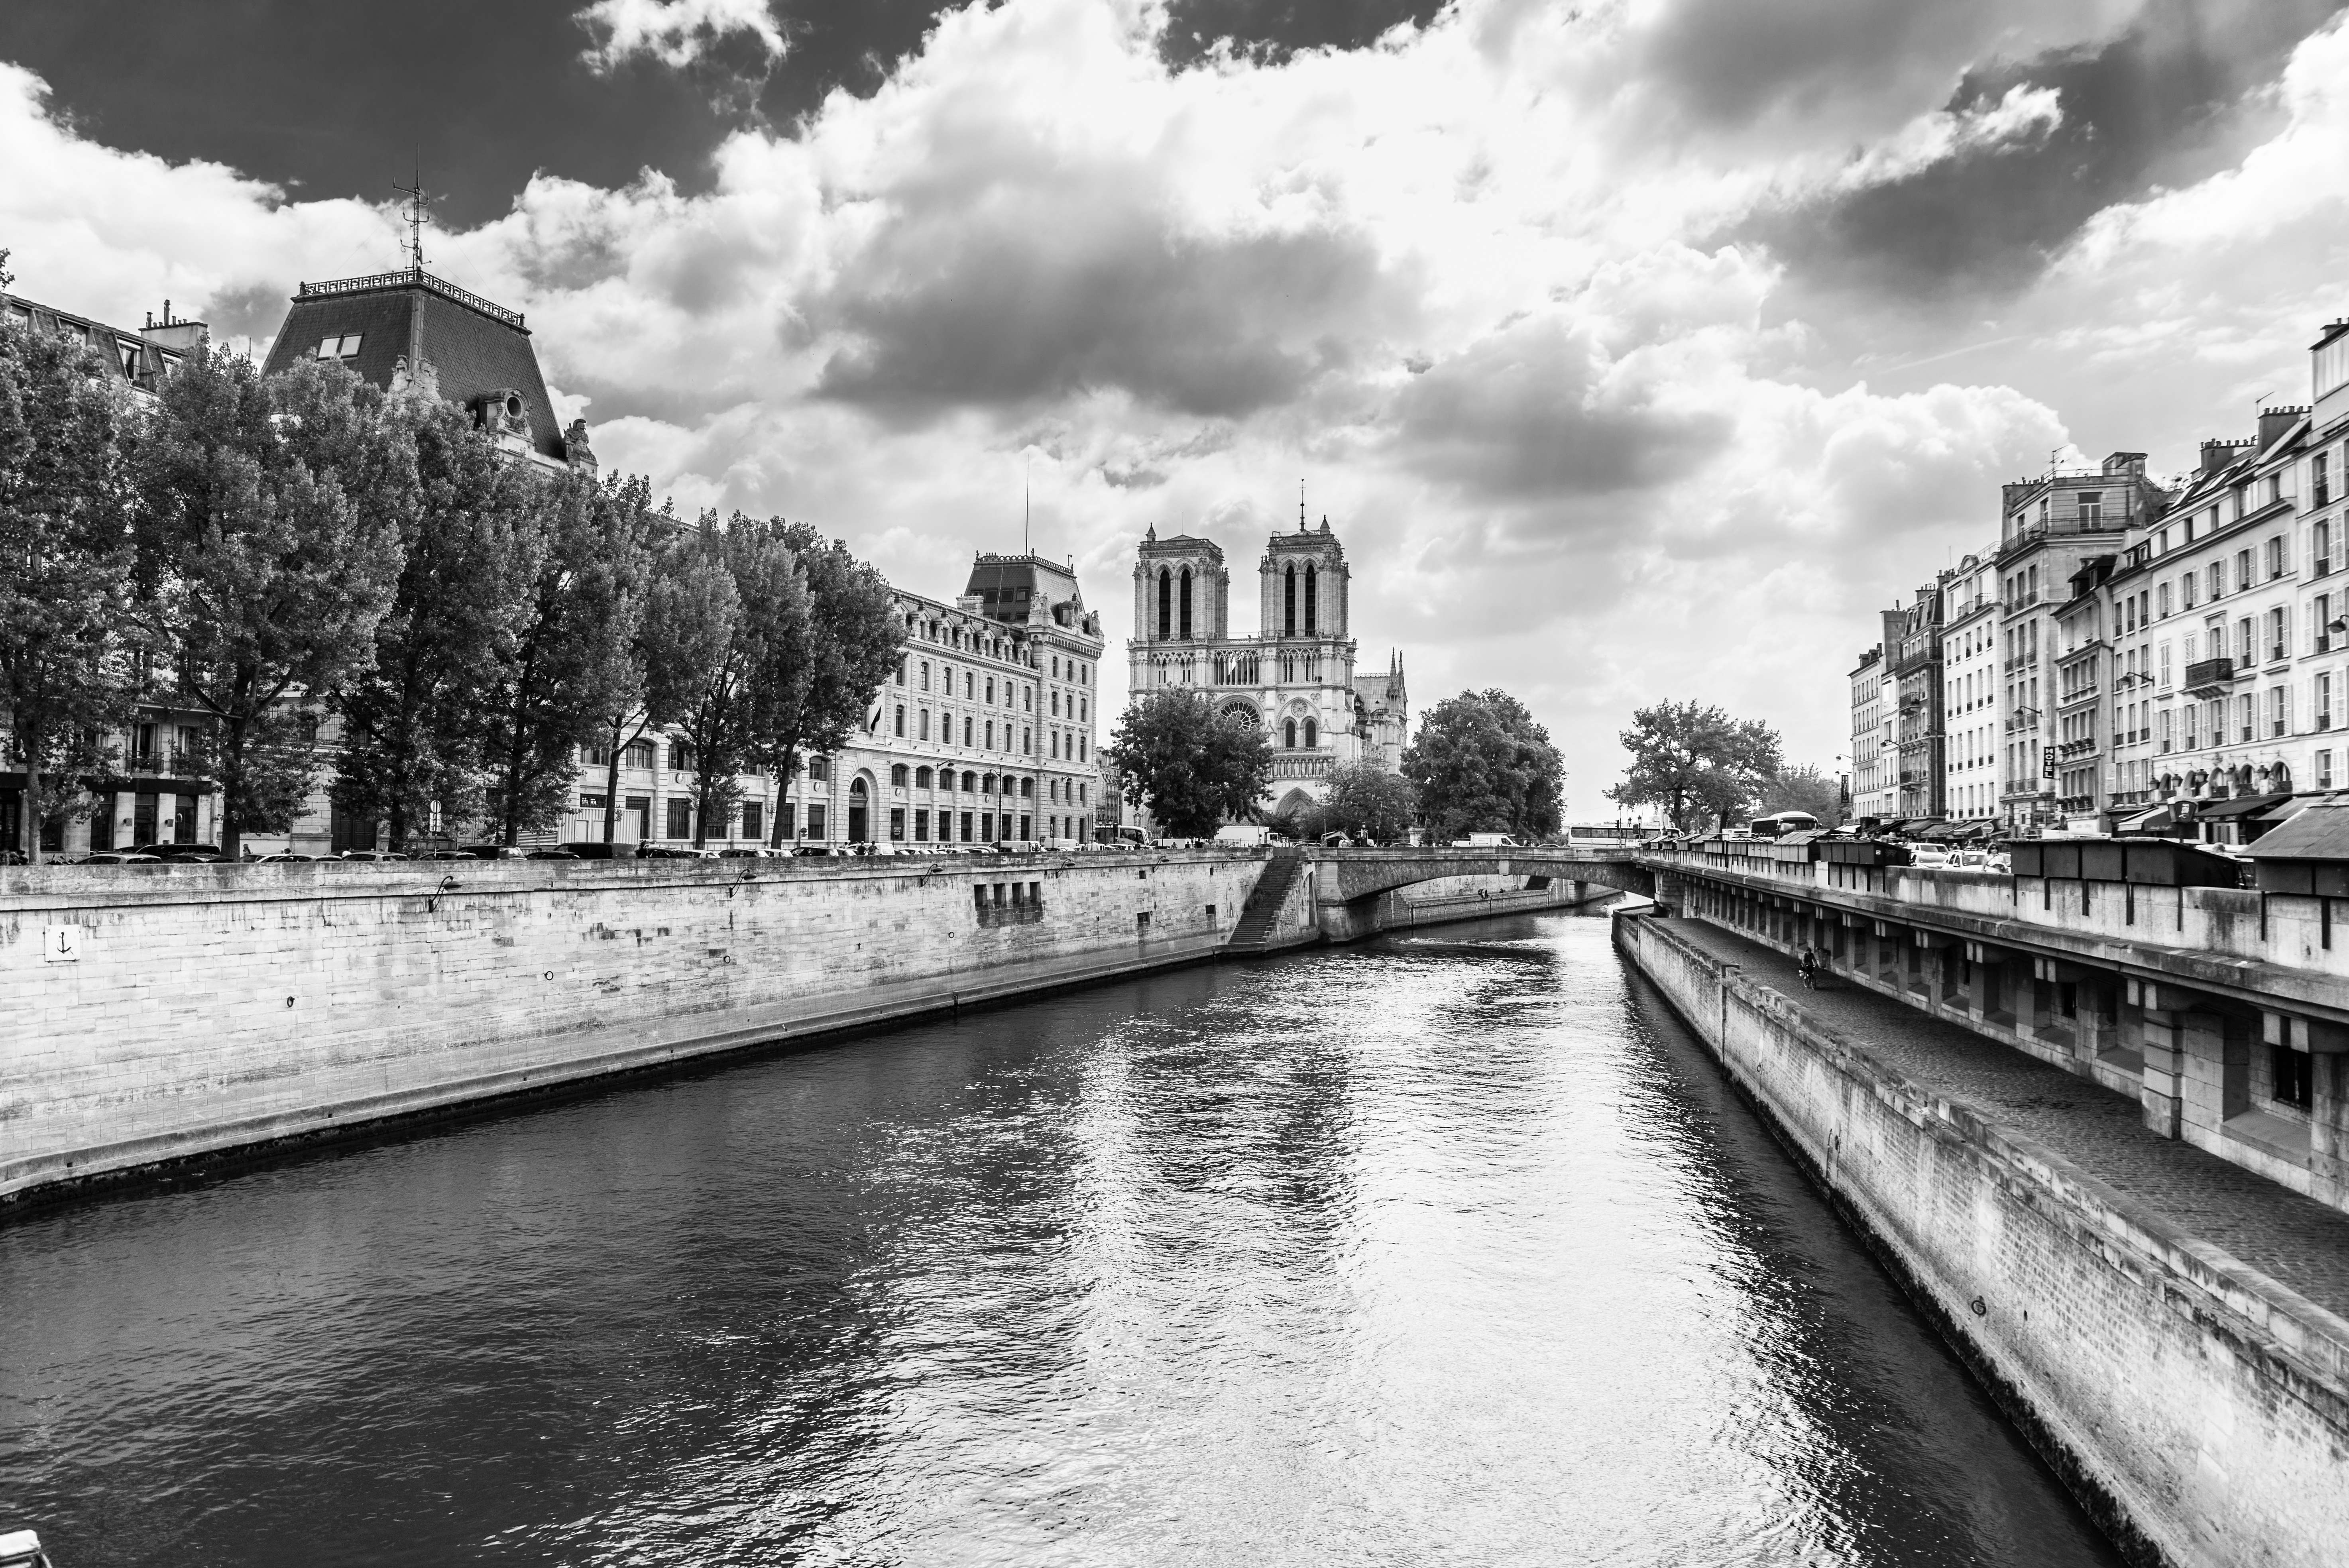
water, black and white, architecture, bridge, skyline, photography, city, paris, river, canal, cityscape, france, europe, reflection, landmark, cathedral, monochrome, tourism, waterway, seine, french, famous, notre dame, urban area, monochrome photography, human settlement